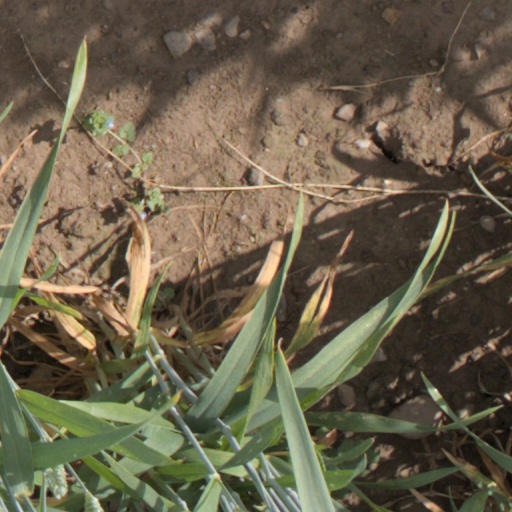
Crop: wheat